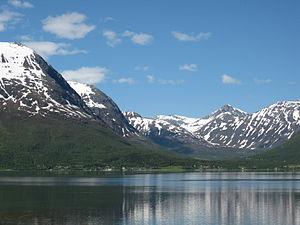
Sjursnes est une localité du comté de Troms, en Norvège.